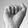
ASL letter: A